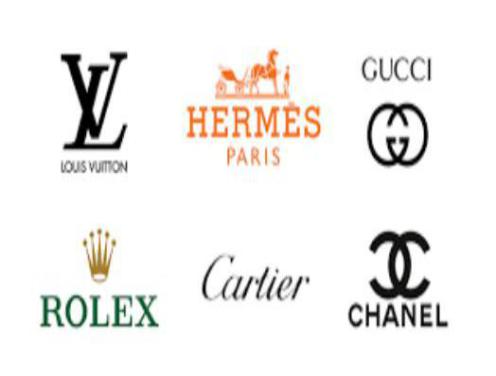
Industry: Clothes